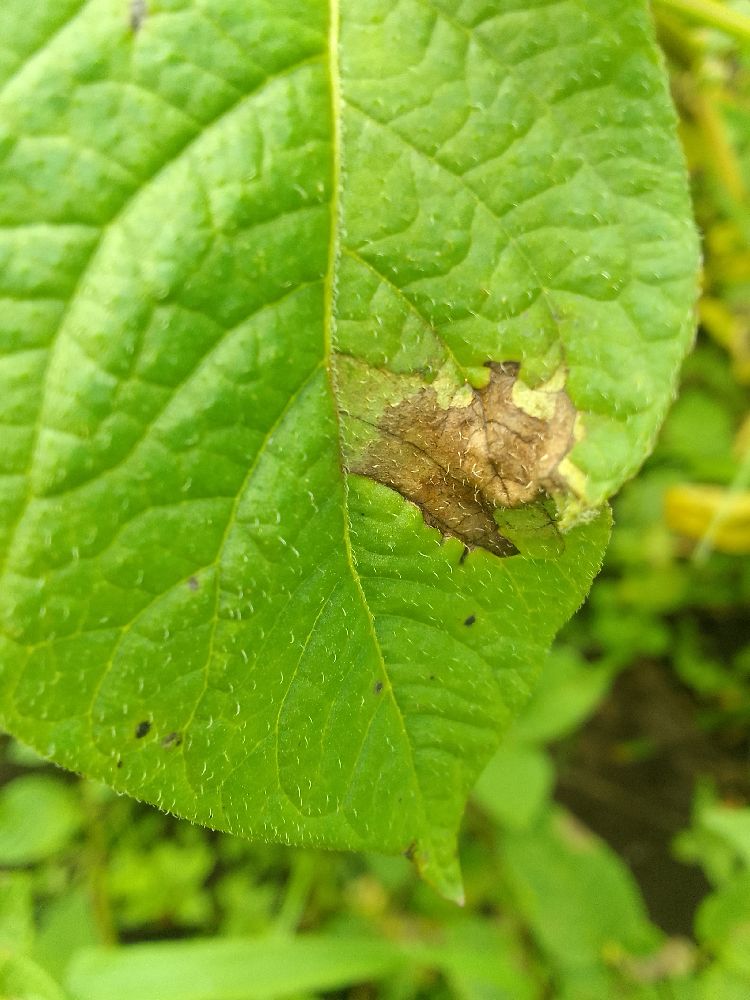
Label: Late blight